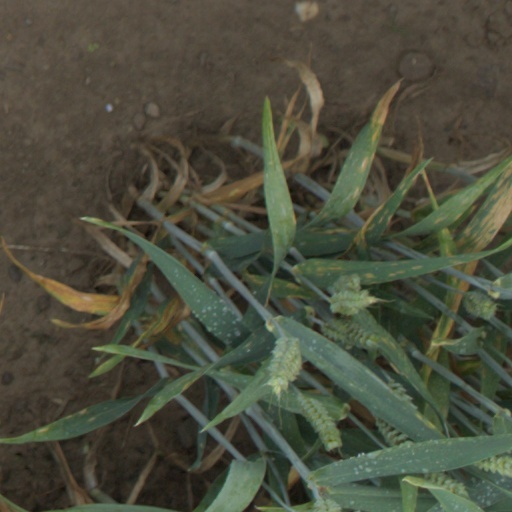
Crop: wheat